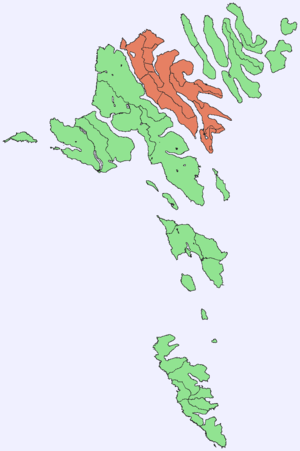
Cet article recense les îles et îlots formant l'archipel des Féroé.